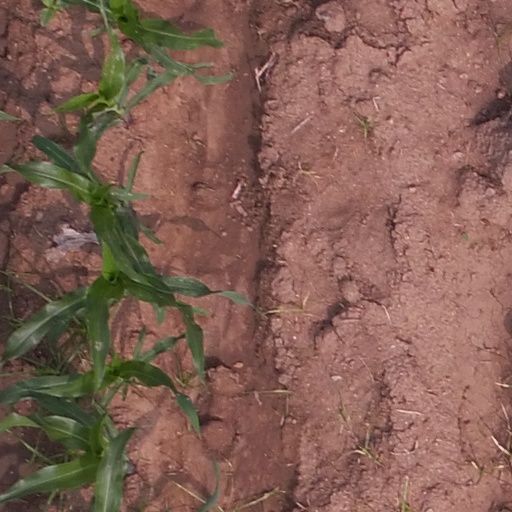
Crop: maize; corn